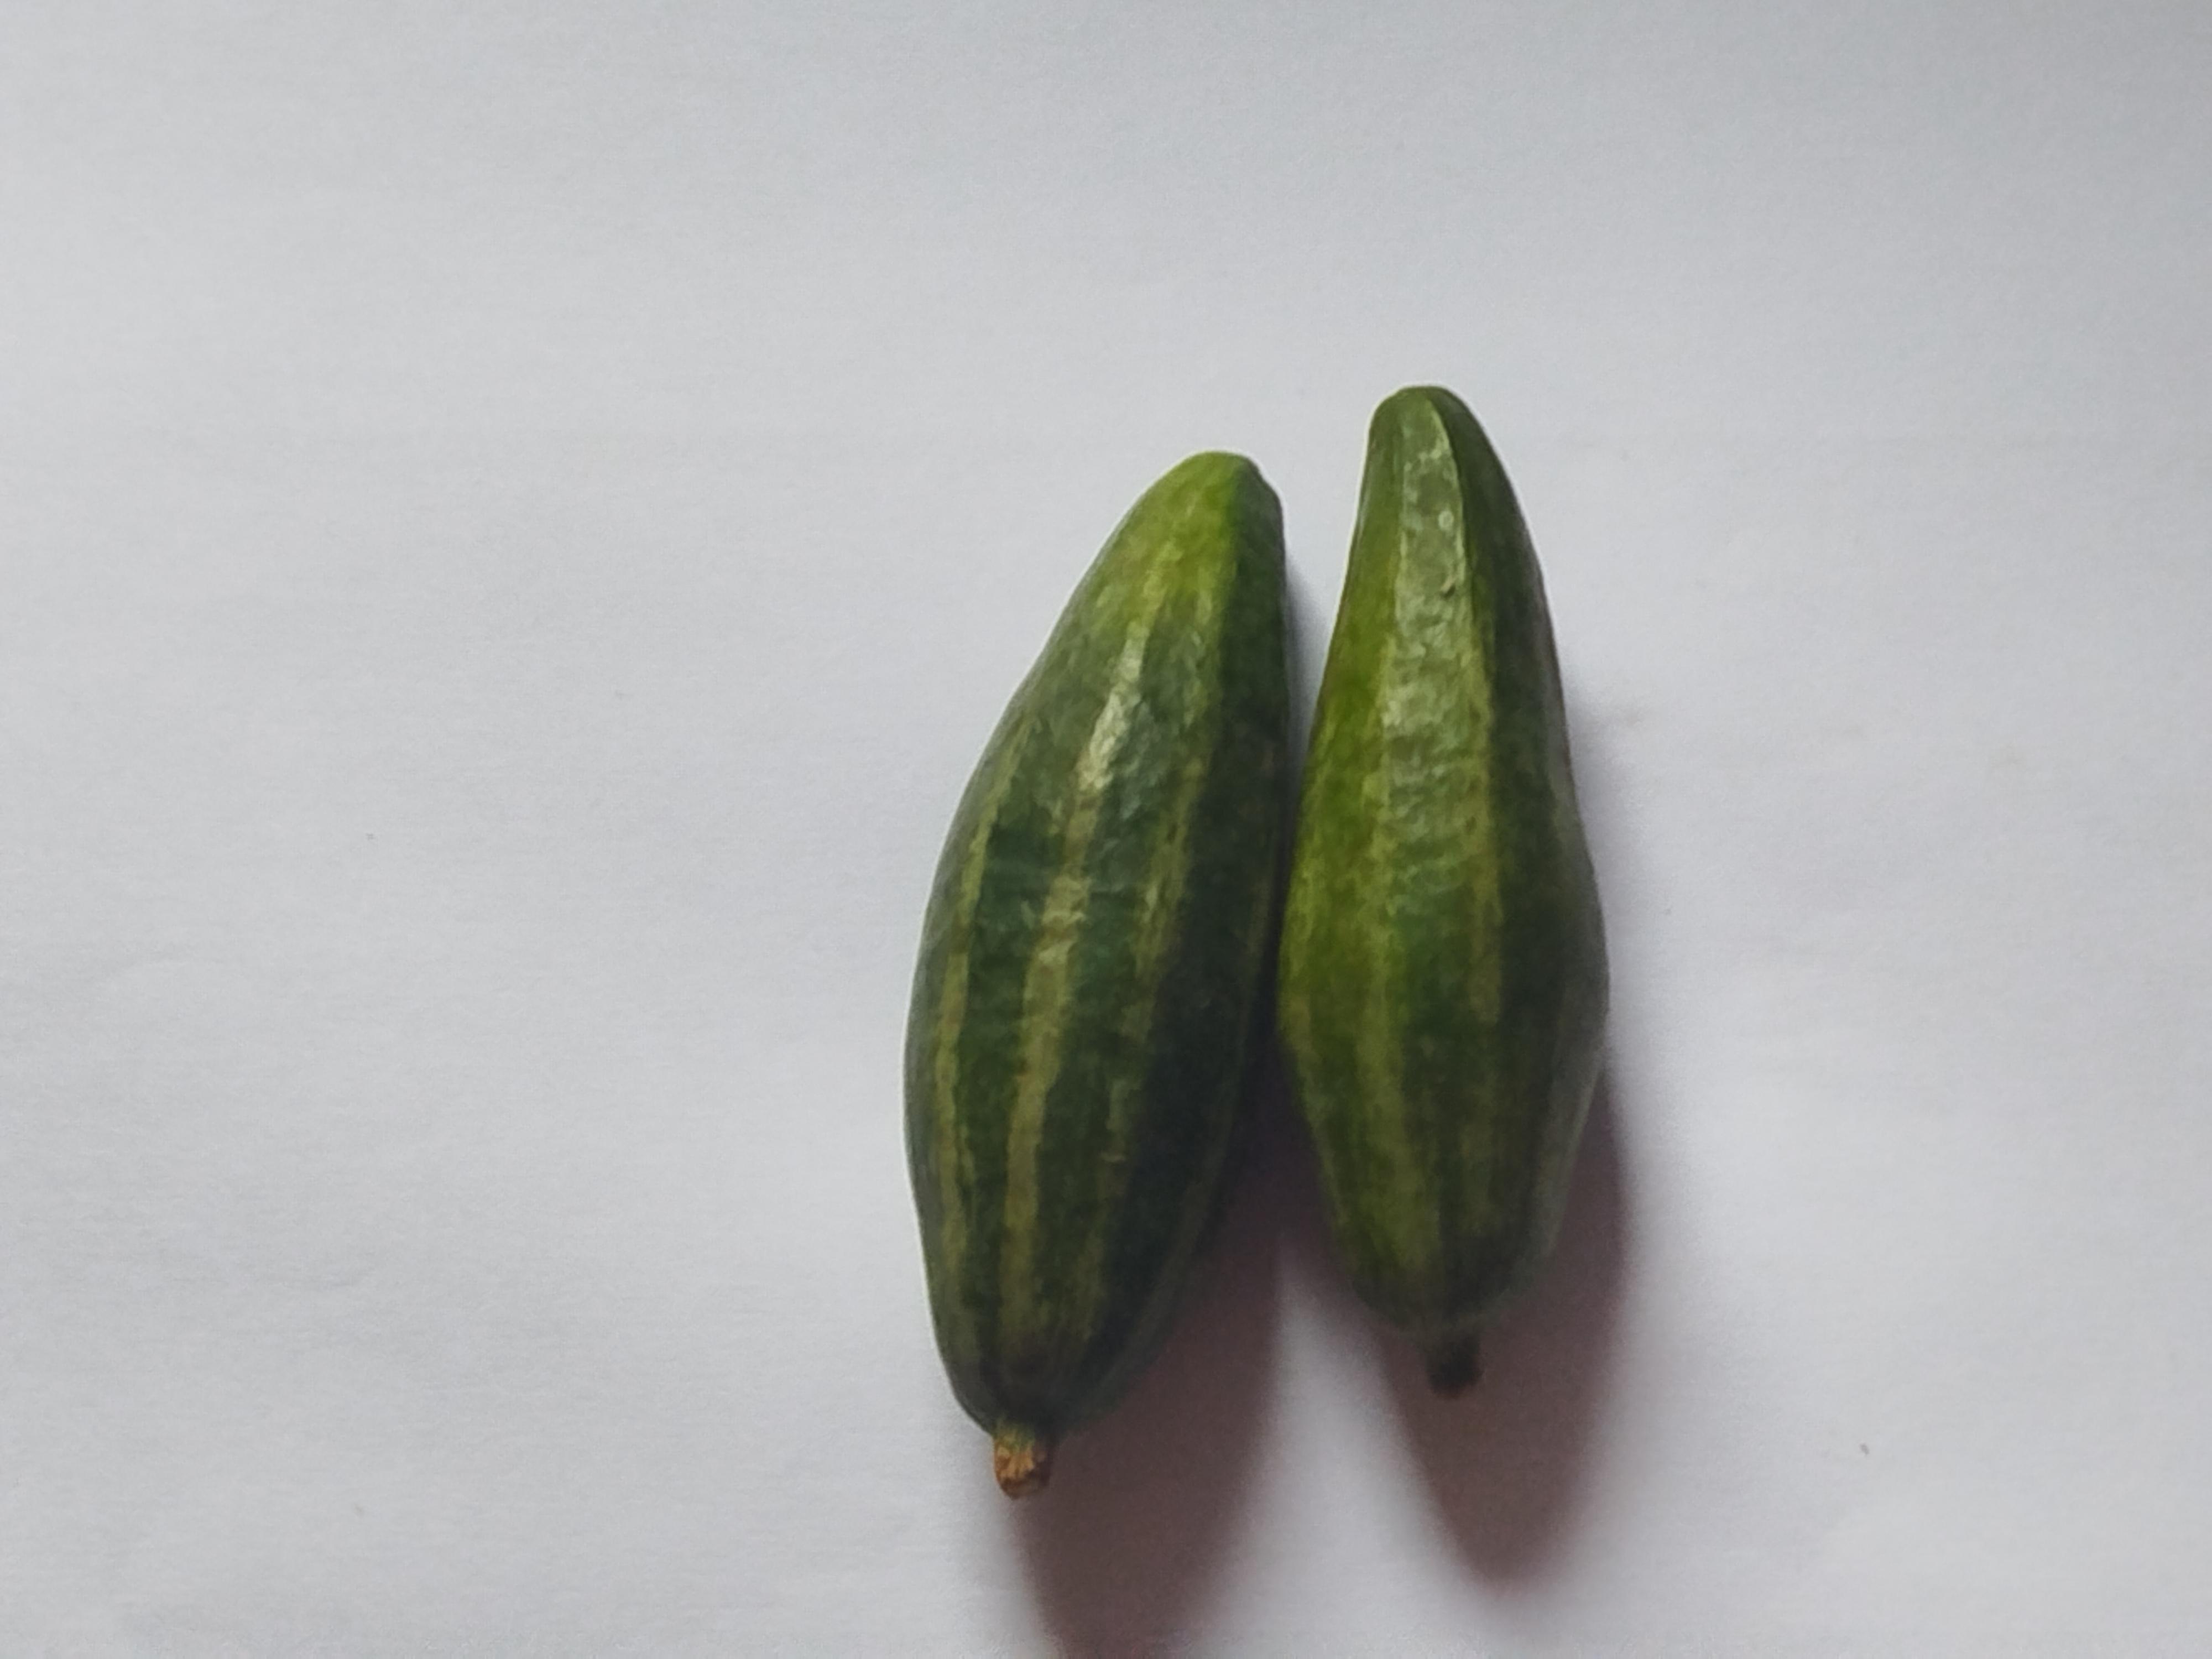
Label: Pointed gourd